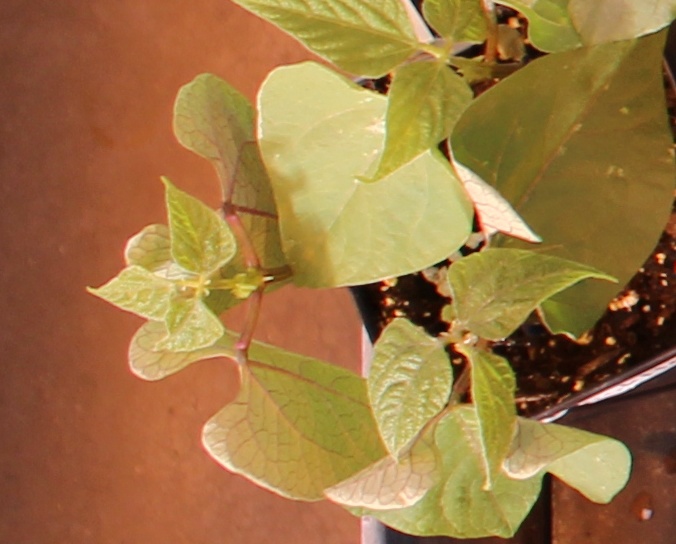
Label: Blackbean